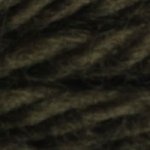
7359 – DMC Tapestry Wool
Made from 100% virgin wool, DMC Tapestry Wool is a deliciously soft, smooth non-divisible yarn. Its twist and thickness give it excellent canvas coverage and provides a smooth and even texture. This is the perfect material for all of your decorative needlepoint projects. Use it to embellish pillows, chair sets, wall hangings, pictures, or even wardrobe accessories like bags. This combed and twilled wool is both moth-proof and colorfast. Choose your color and let your imagination wander. All colours currently manufactured and not listed or out of stock may be special-ordered. Please see link in menu above. We have some discontinued colours still in stock.
Brand: DMC
Category: Arts & Entertainment > Hobbies & Creative Arts > Arts & Crafts > Art & Crafting Materials > Crafting Fibers > Yarn